William Frank Carver

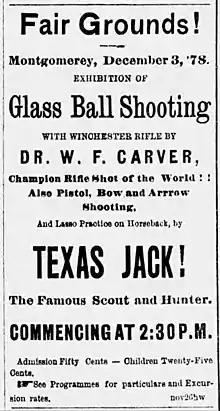
An advertisement for a shooting exhibition by Doc Carver and Texas Jack Omohundro

Dr. W. F. Carver, the man who can put a bullet through a silver quarter while the coin is flying through the air, is an enlarged and revised edition of Buffalo Bill and Texas Jack. Being fresh from the broad plains of the untrammeled West, he has that delightful air of unconventionality to be found only in the land of the setting sun...